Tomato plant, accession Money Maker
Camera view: horizontal (90 deg, fisheye); turntable rotation: 120 degrees
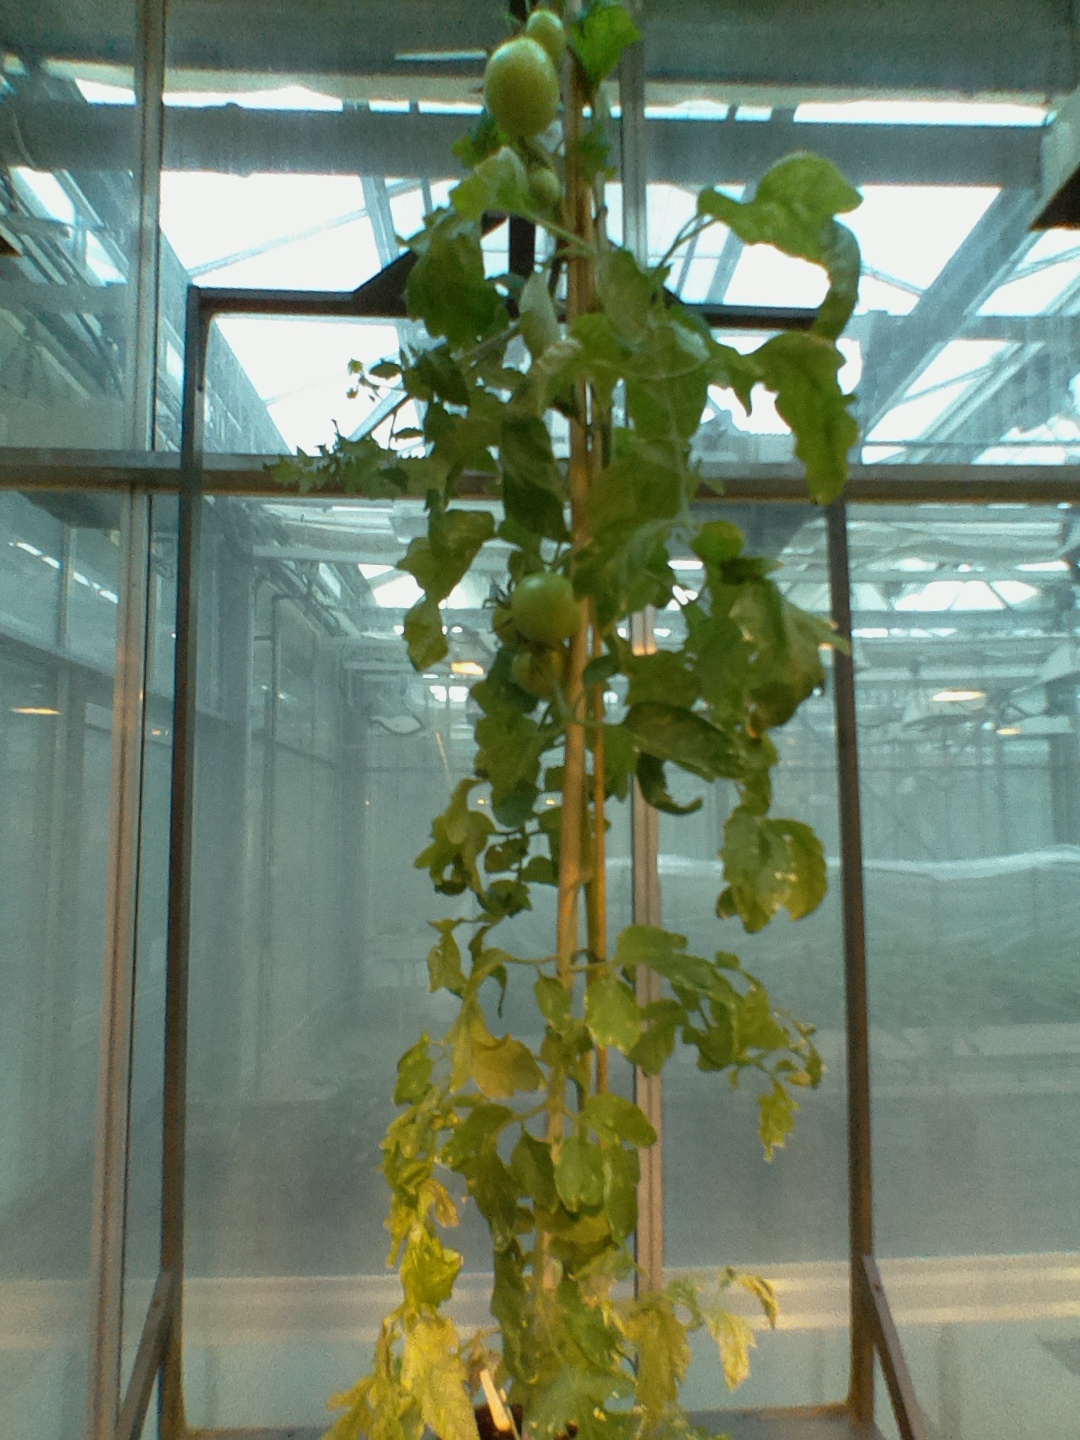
BBCH growth stage 76: 60%-70% of final fruit size